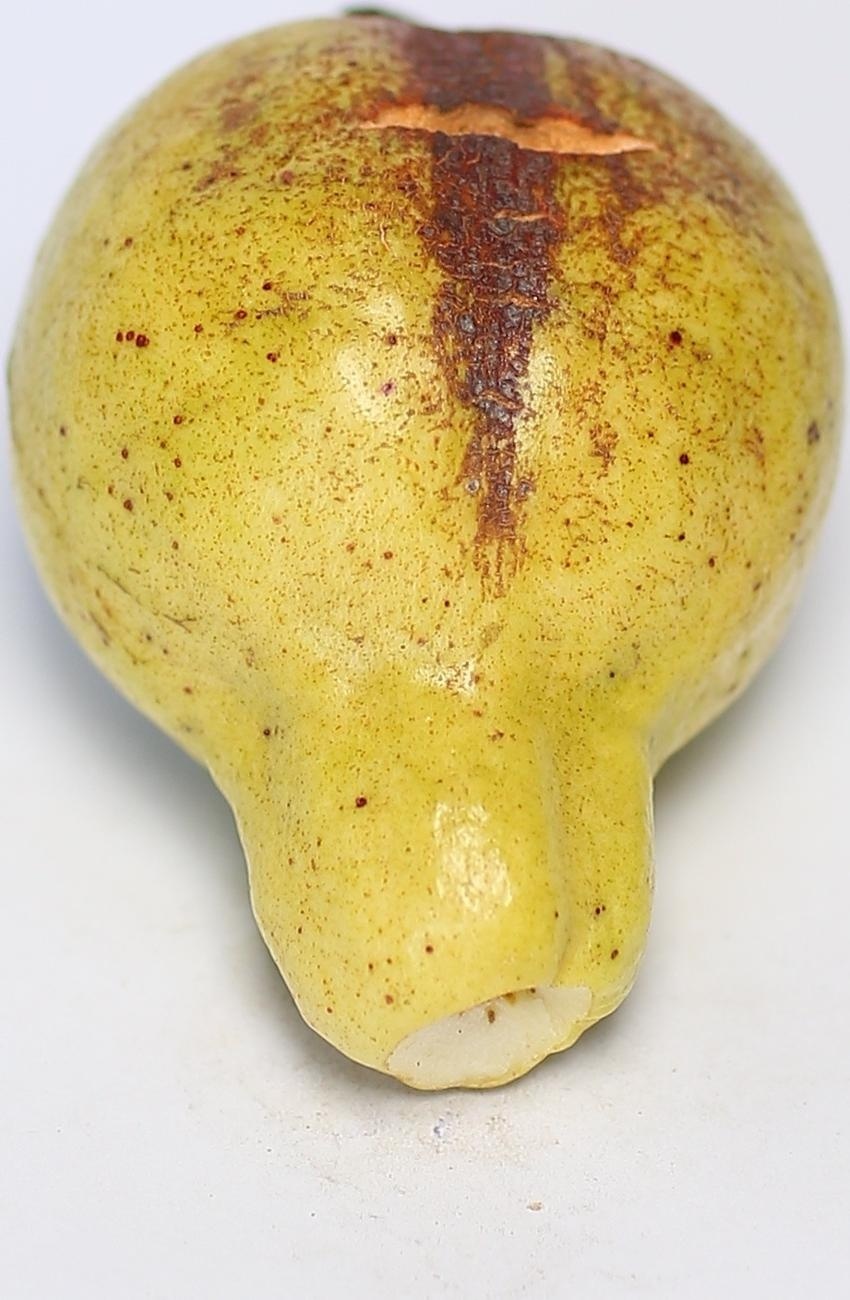
Maturity: ripe
Variety: local-sindhi